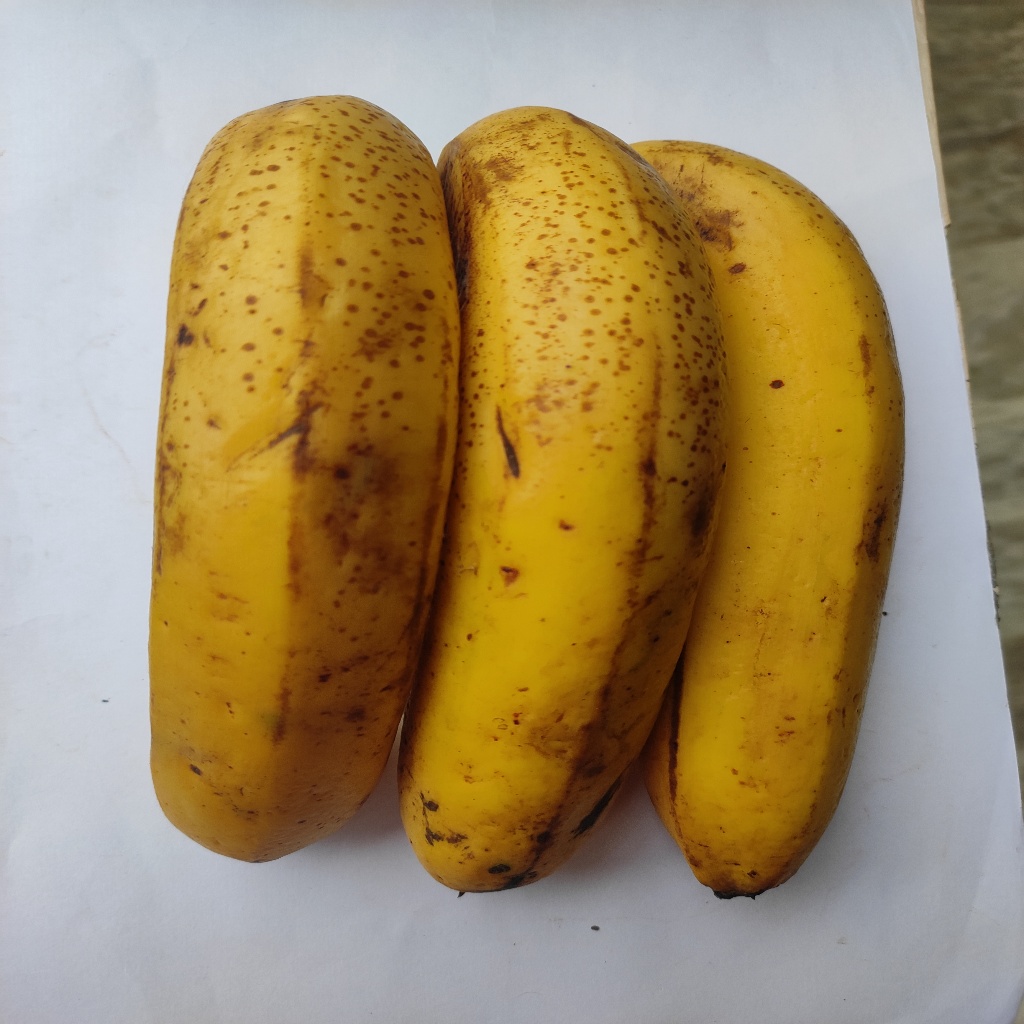
Crop: banana
Quality class: Class_A